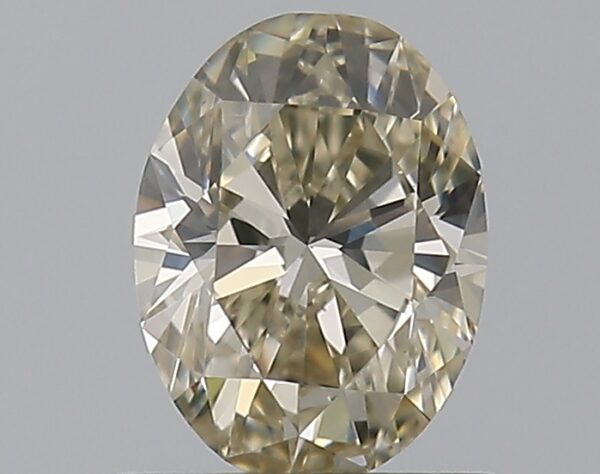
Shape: oval
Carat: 0.72
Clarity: VS2
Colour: M
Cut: EX
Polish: EX
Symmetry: VG
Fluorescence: F
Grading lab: GIA
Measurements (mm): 6.76 x 5.03 x 3.21